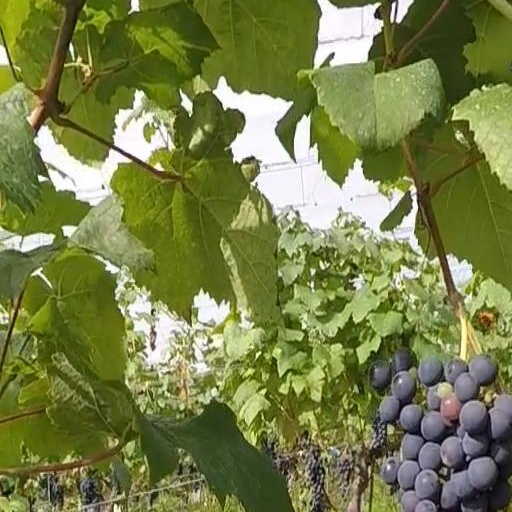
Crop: grape